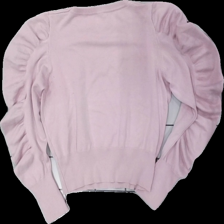
View: back
Type: Sweater
Category: Ladies
Brand: Chica London
Colors: Purple
Material: 85% viscose 15% polyester
Cut: Regular
Size: M
Season: All
Damage location: top center
Damage 2 location: top center
Price range: <50
Recommended usage: Export
Description: lila tjocktröja, nopprig